Chamber of Commerce Building (Manhattan)

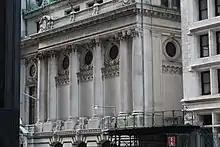
Seen in 2020

The chamber decided to sell 65 Liberty Street in 1979, relocating to 200 Madison Avenue in Midtown Manhattan and merging with the New York City Partnership to create the Partnership for New York City. With the relocation, the Great Hall's portraits had to be removed as well. The new offices could only fit 10 to 20 of the Great Hall's 300 portraits, but the Chamber of Commerce Building could store about 200 of these portraits. There was a controversy over the portraits' removal, since art experts considered these to be integral to the room's character, and about 80 portraits would have to be given away. The chamber's collections curator, Evelyn G. Ortner, said in early 1983 that the chamber was no longer selling portraits. Some of these portraits were subsequently exhibited at the New-York Historical Society.